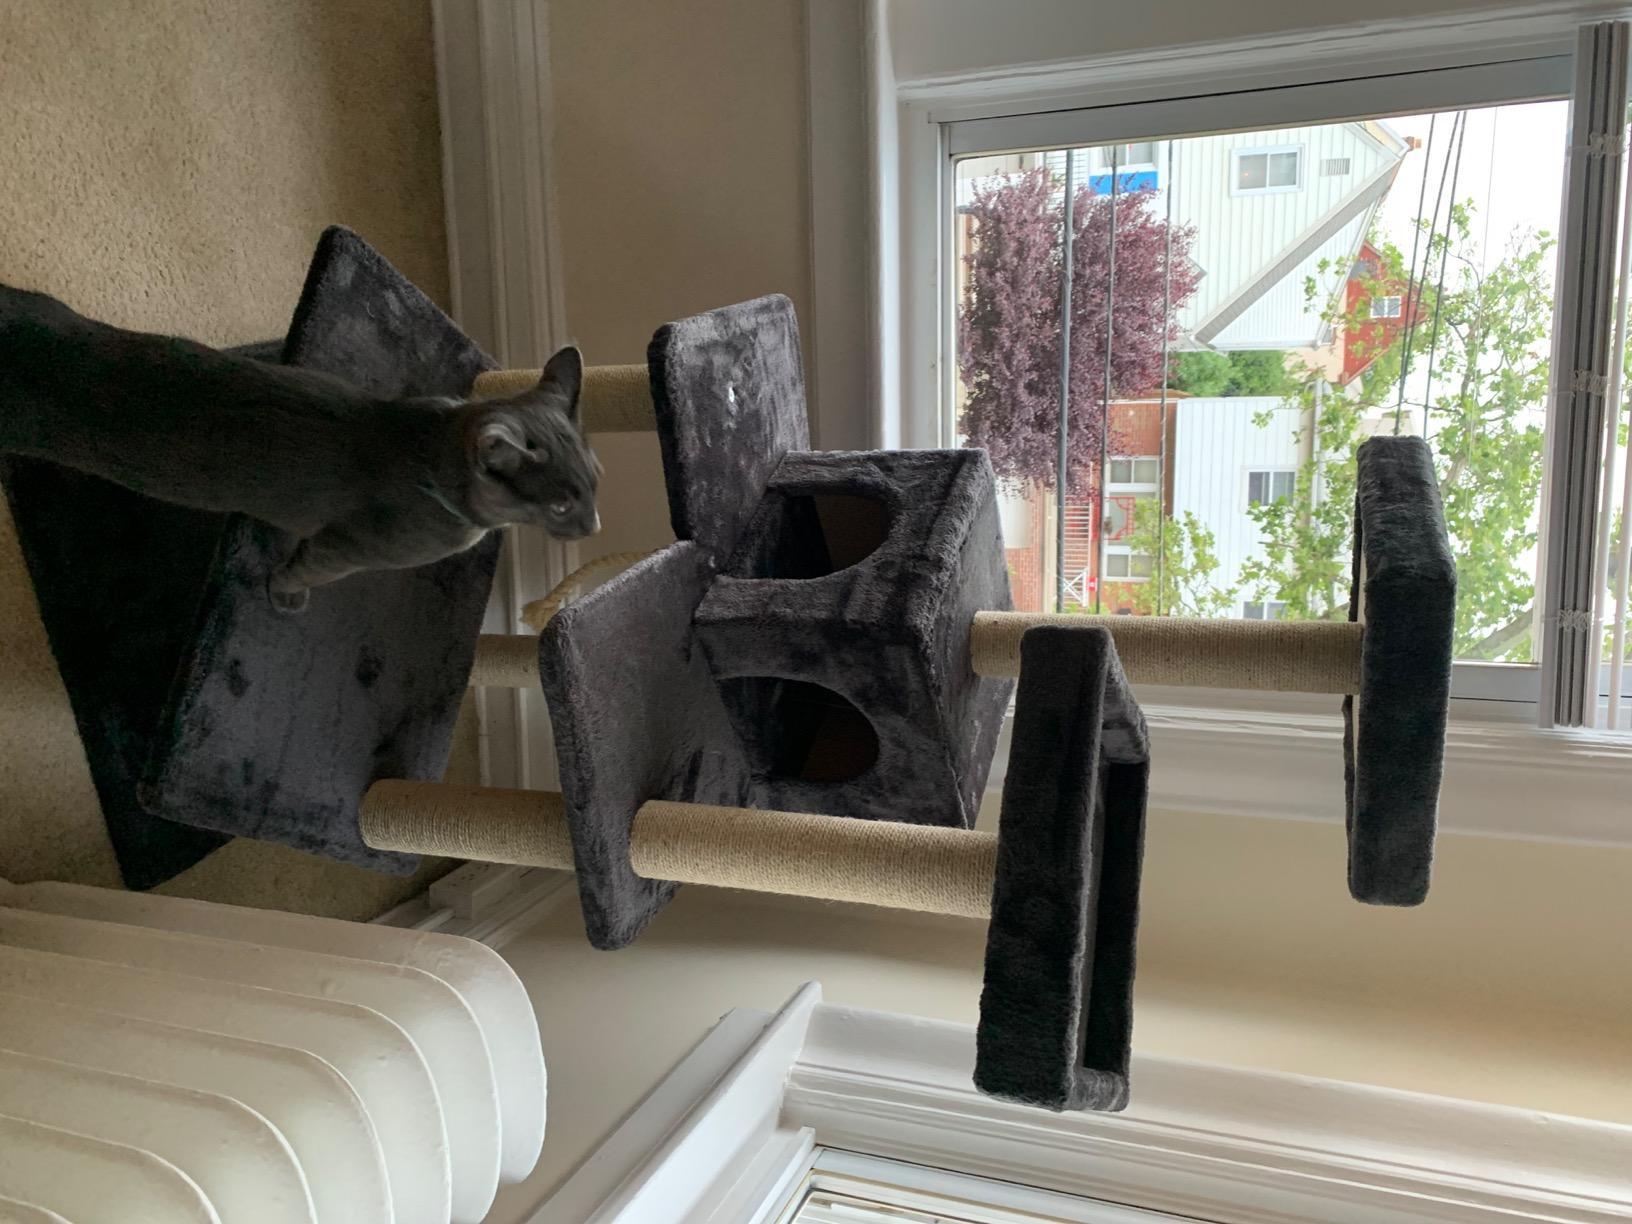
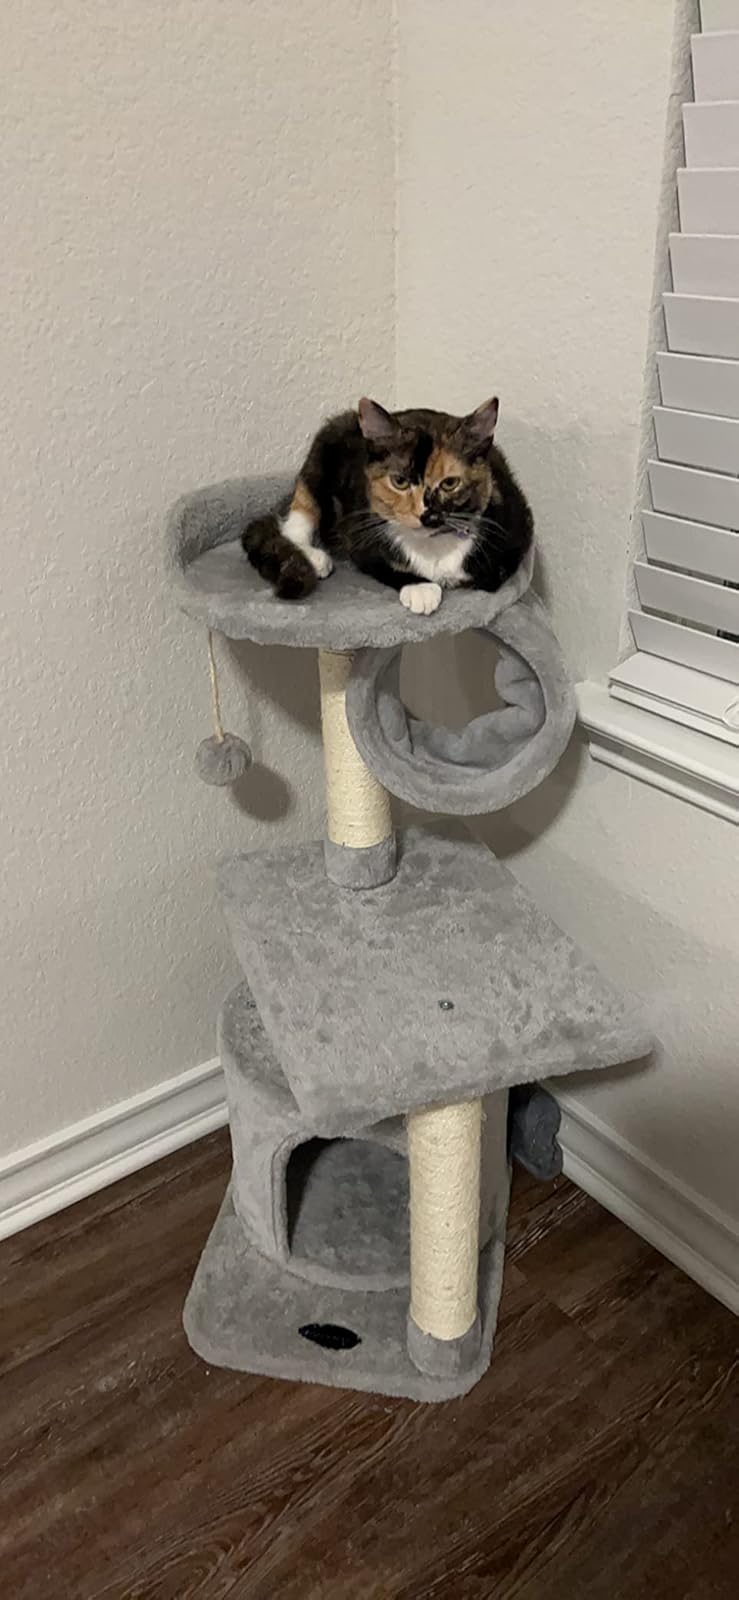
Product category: items_cat tree
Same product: no